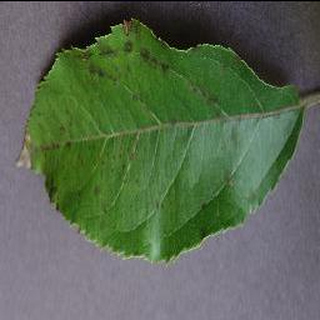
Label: apple_apple_scab